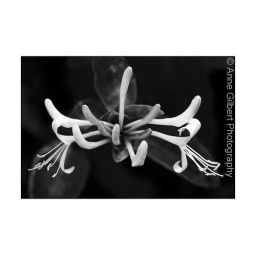
Black and white close up of Honeysuckle in flower